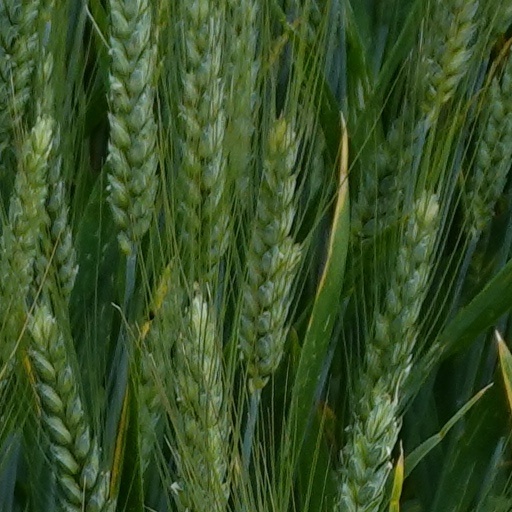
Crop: wheat